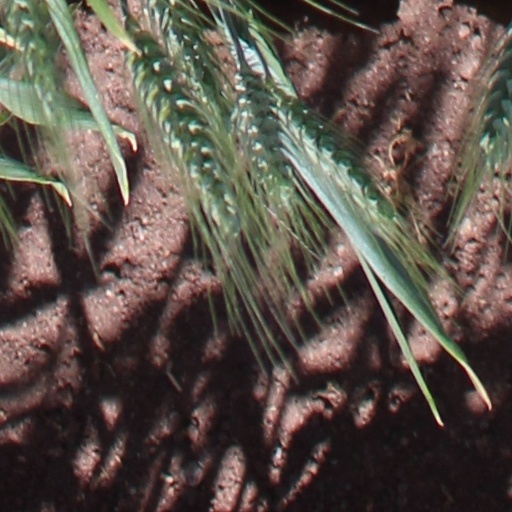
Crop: wheat